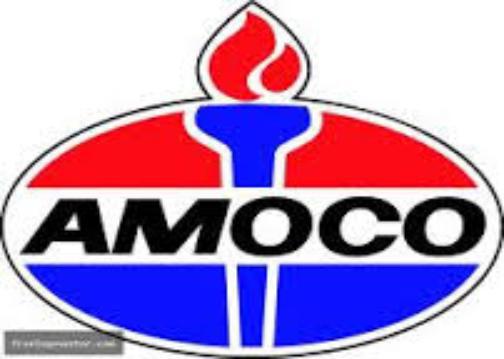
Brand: Amoco
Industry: Others